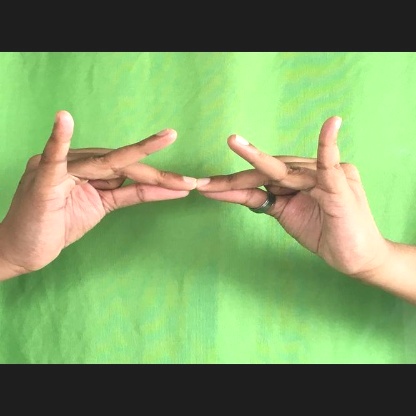
Mudra: Sakata